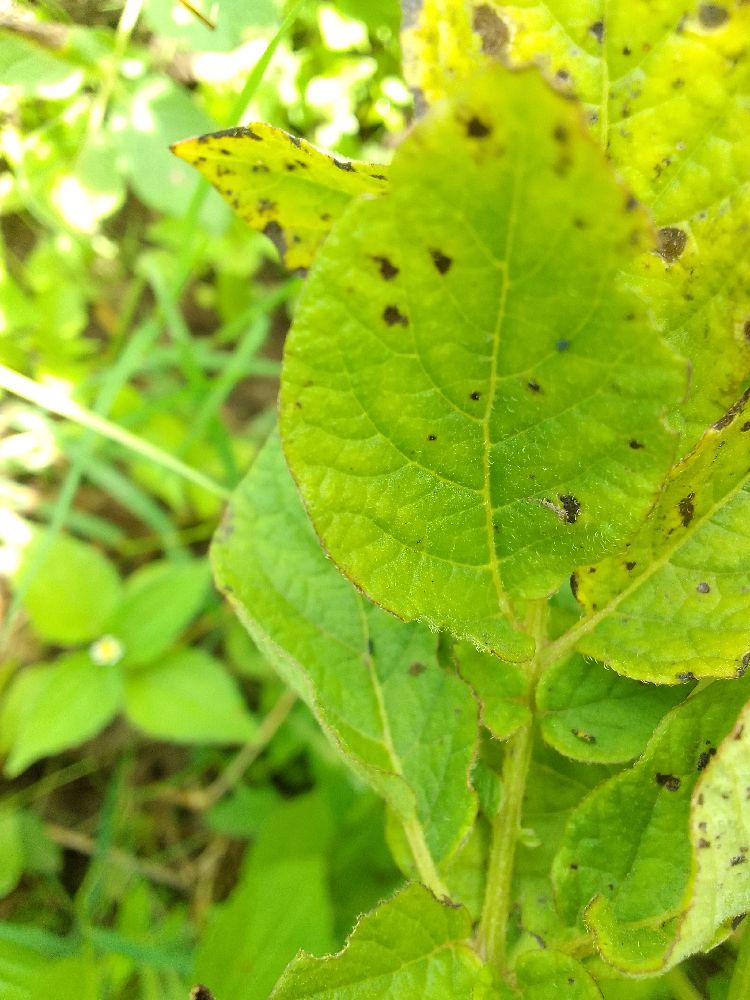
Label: Early blight